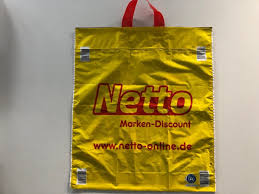
Waste category: plastic